Bengali Muslims

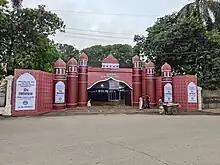
National Eidgah of Bangladesh decorated in the occasion of Eid

Bengali Muslims maintain their indigenous language with its native script. This tradition is similar to that of Central Asian and Chinese Muslims.